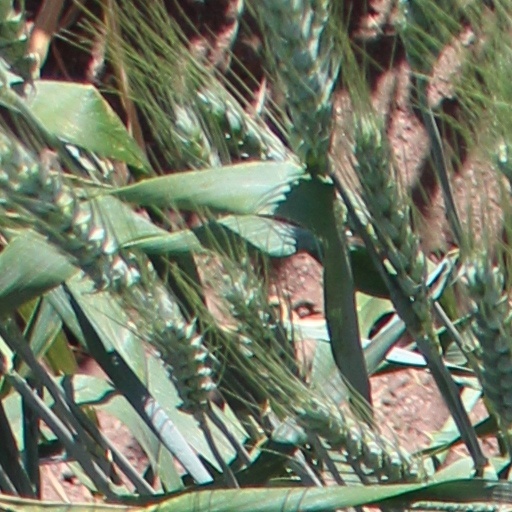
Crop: wheat